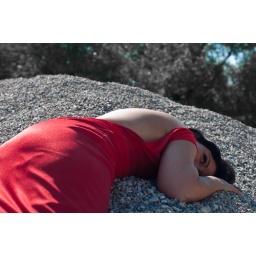
Ivana: red dress over the gravel